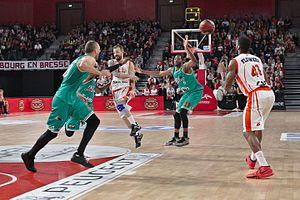
Bourg-en-Bresse est une commune française, préfecture du département de l'Ain en région Auvergne-Rhône-Alpes.